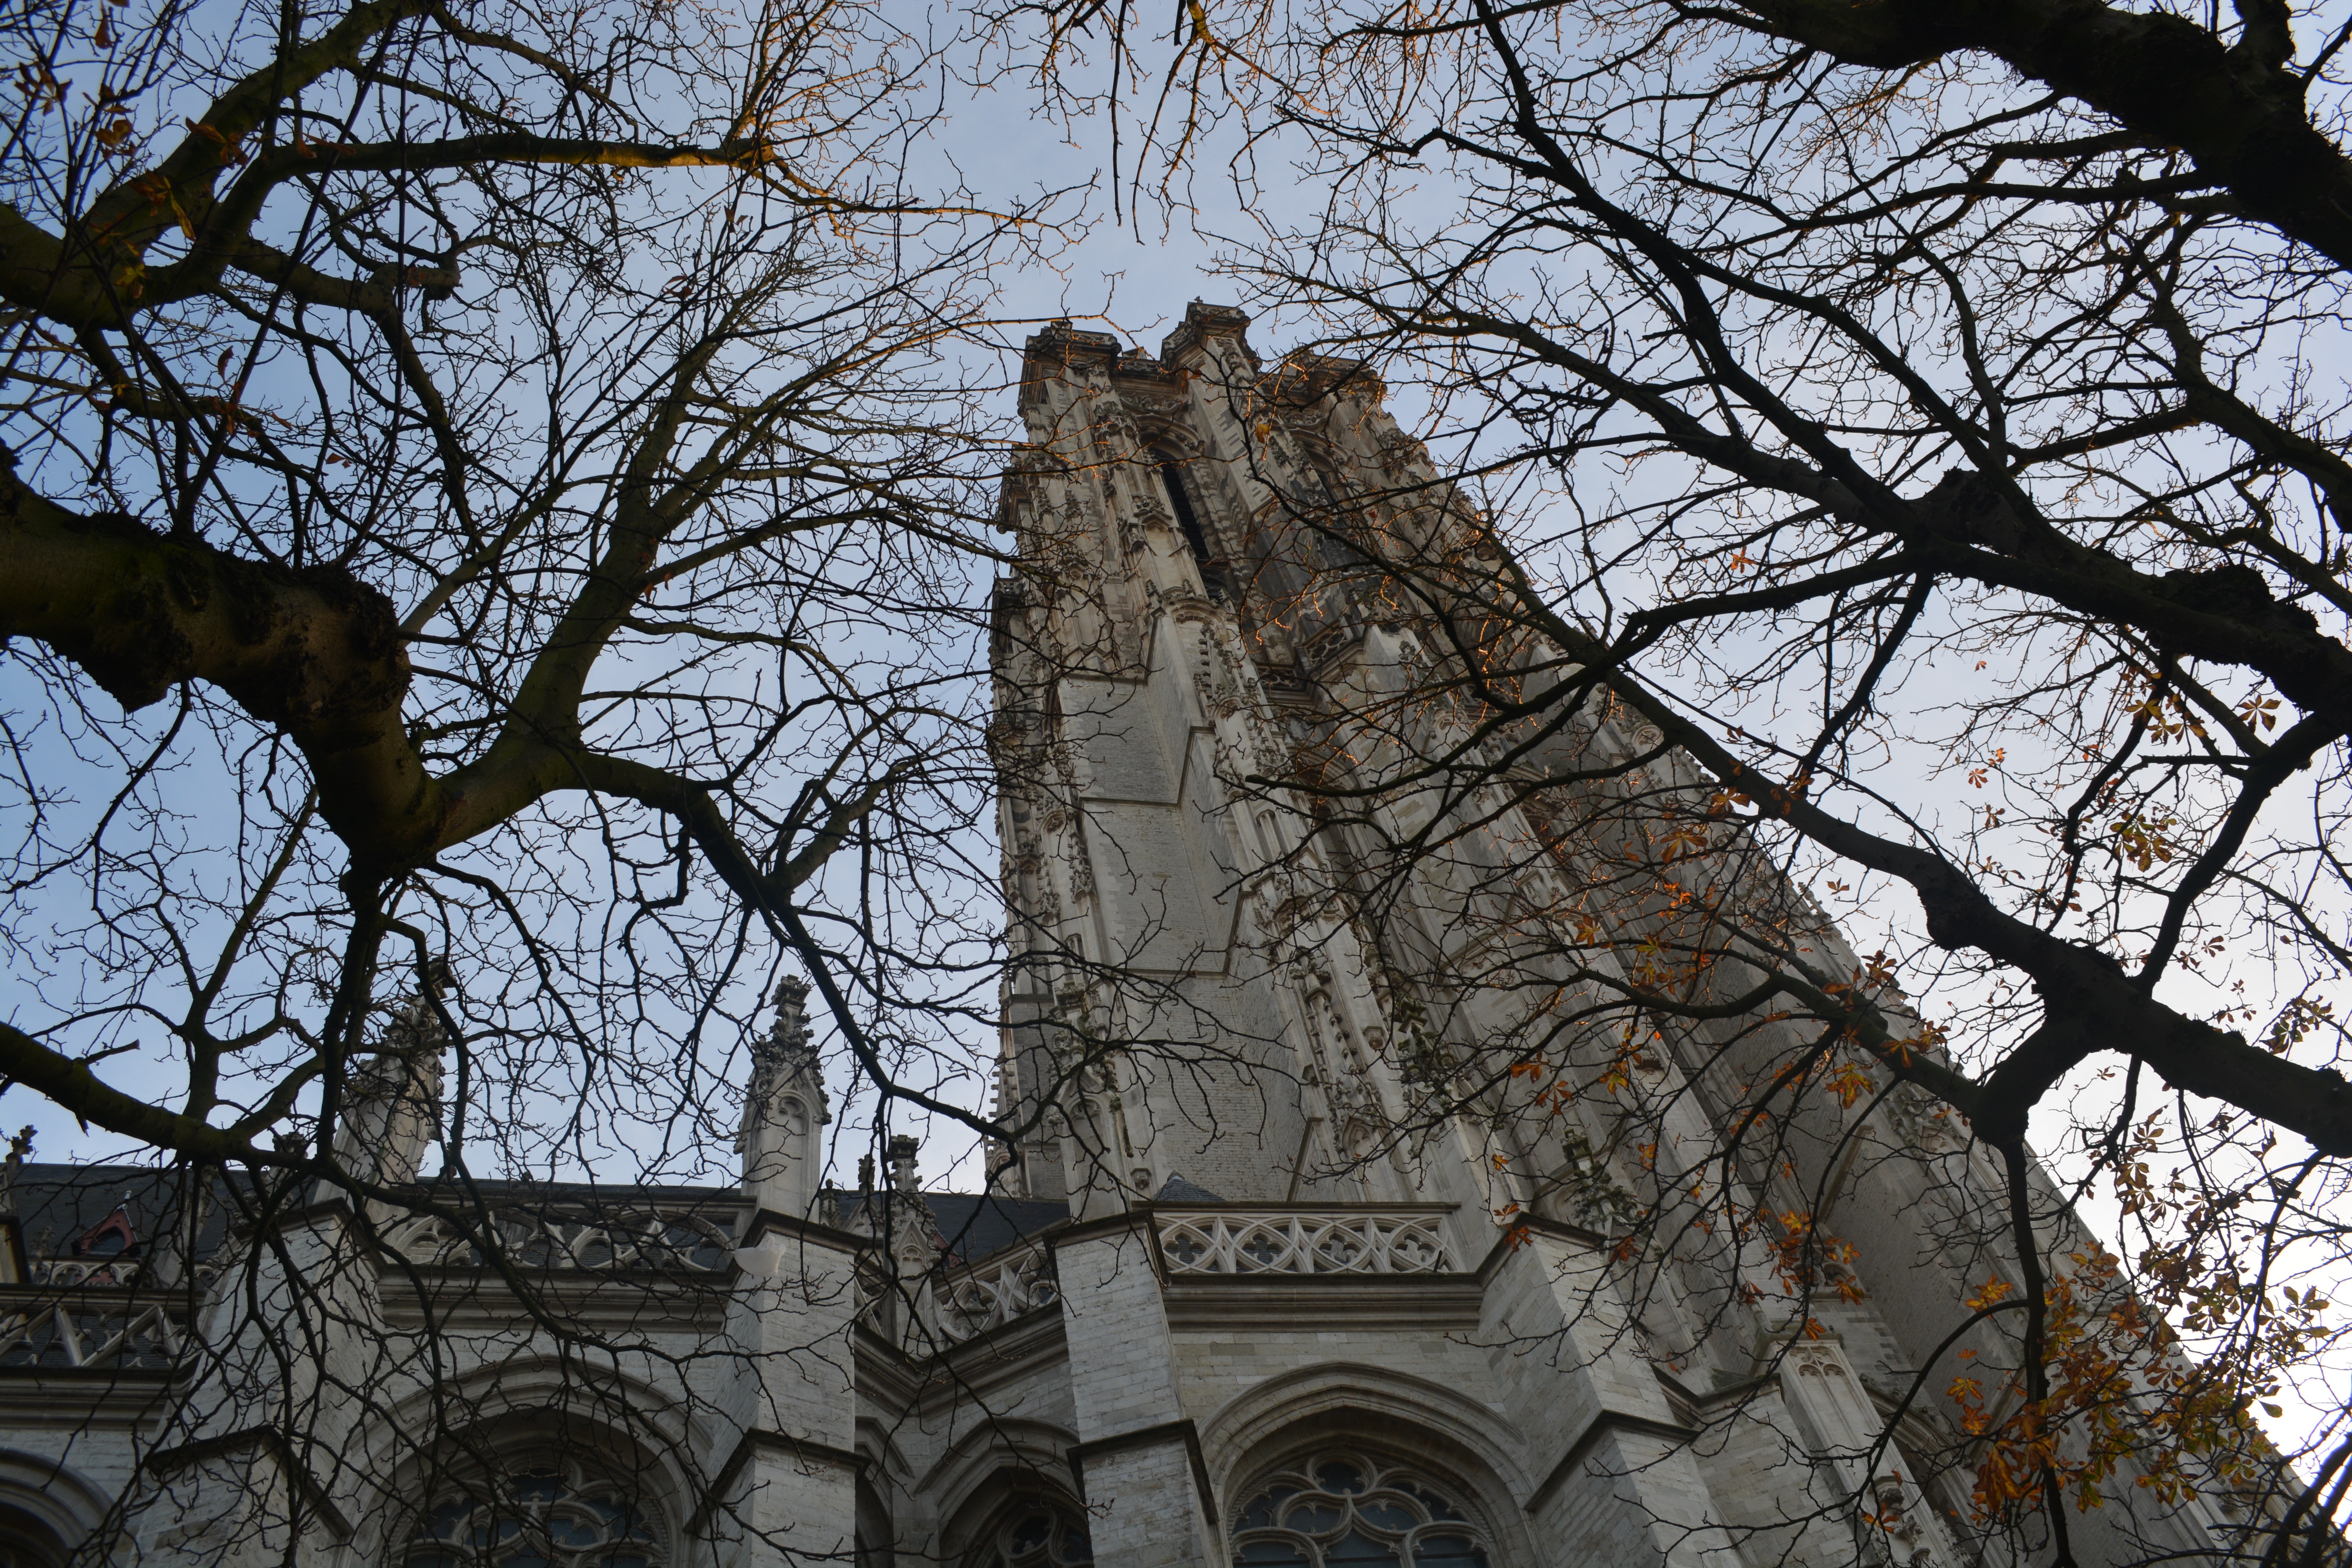
tree, architecture, building, church, cathedral, place of worship, spire, mechelen, st rombouts cathedral